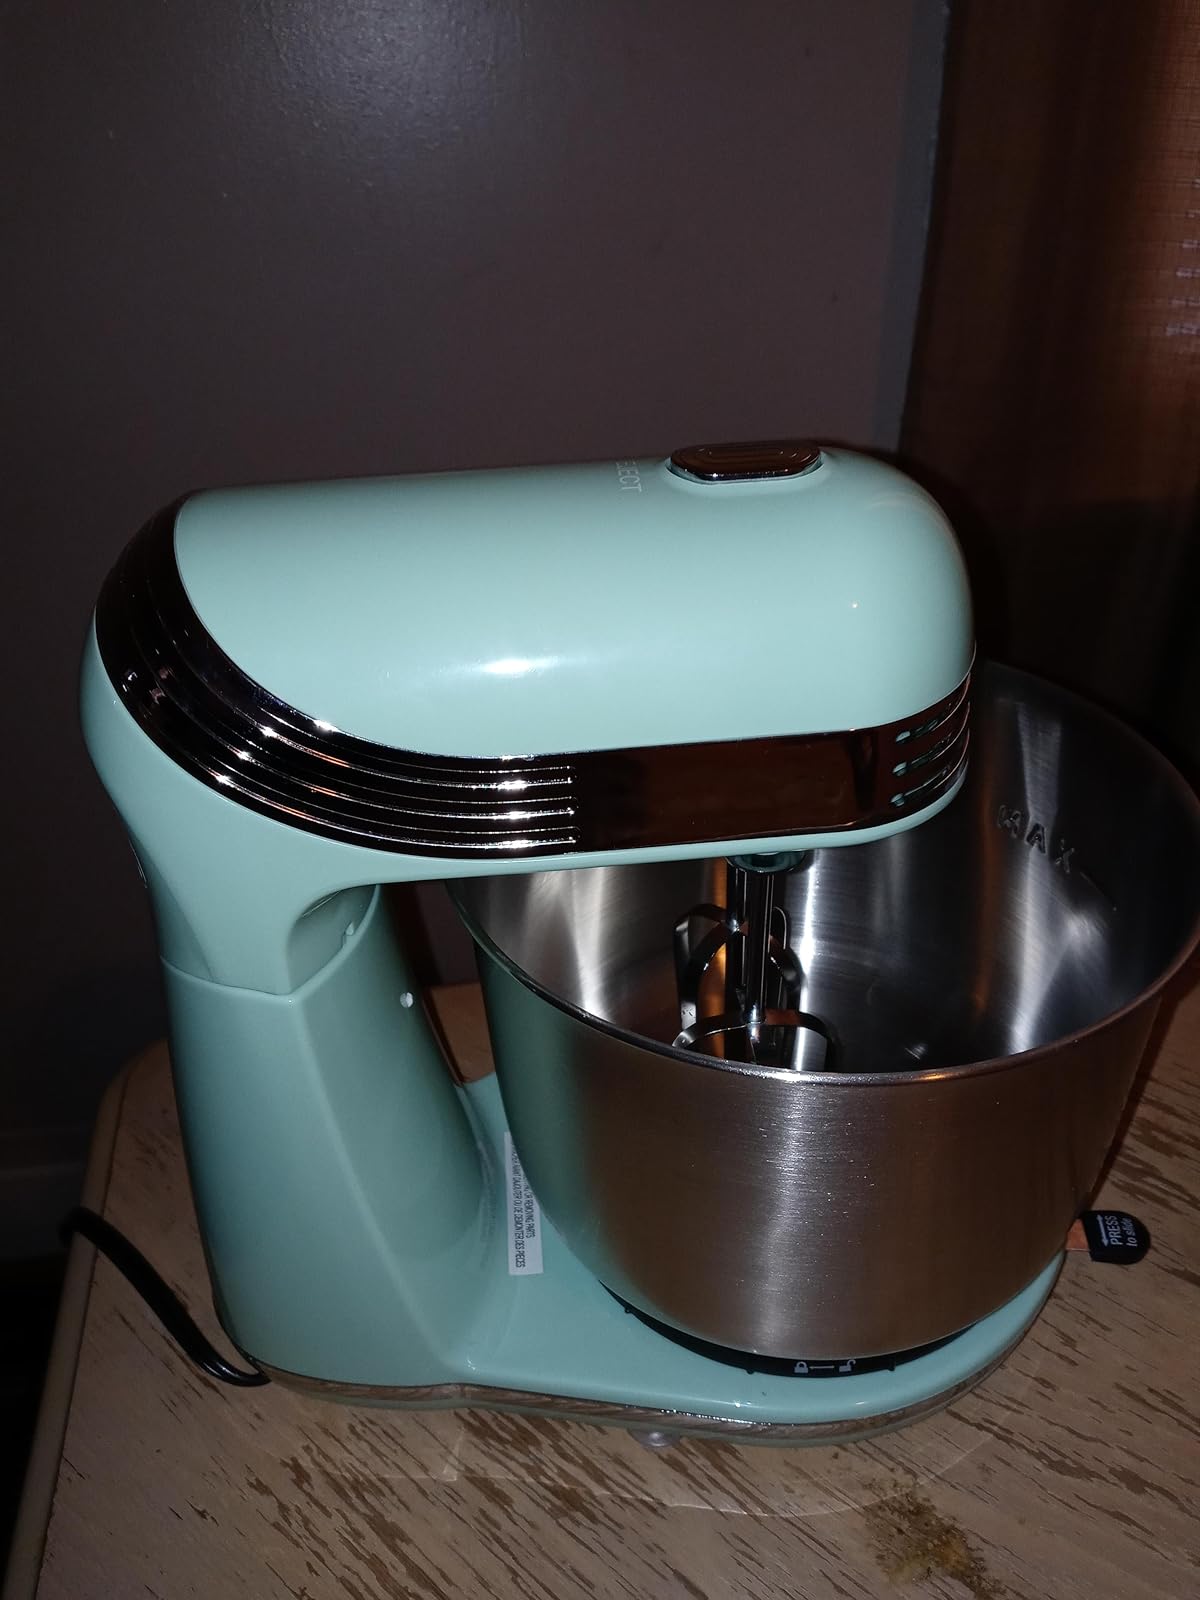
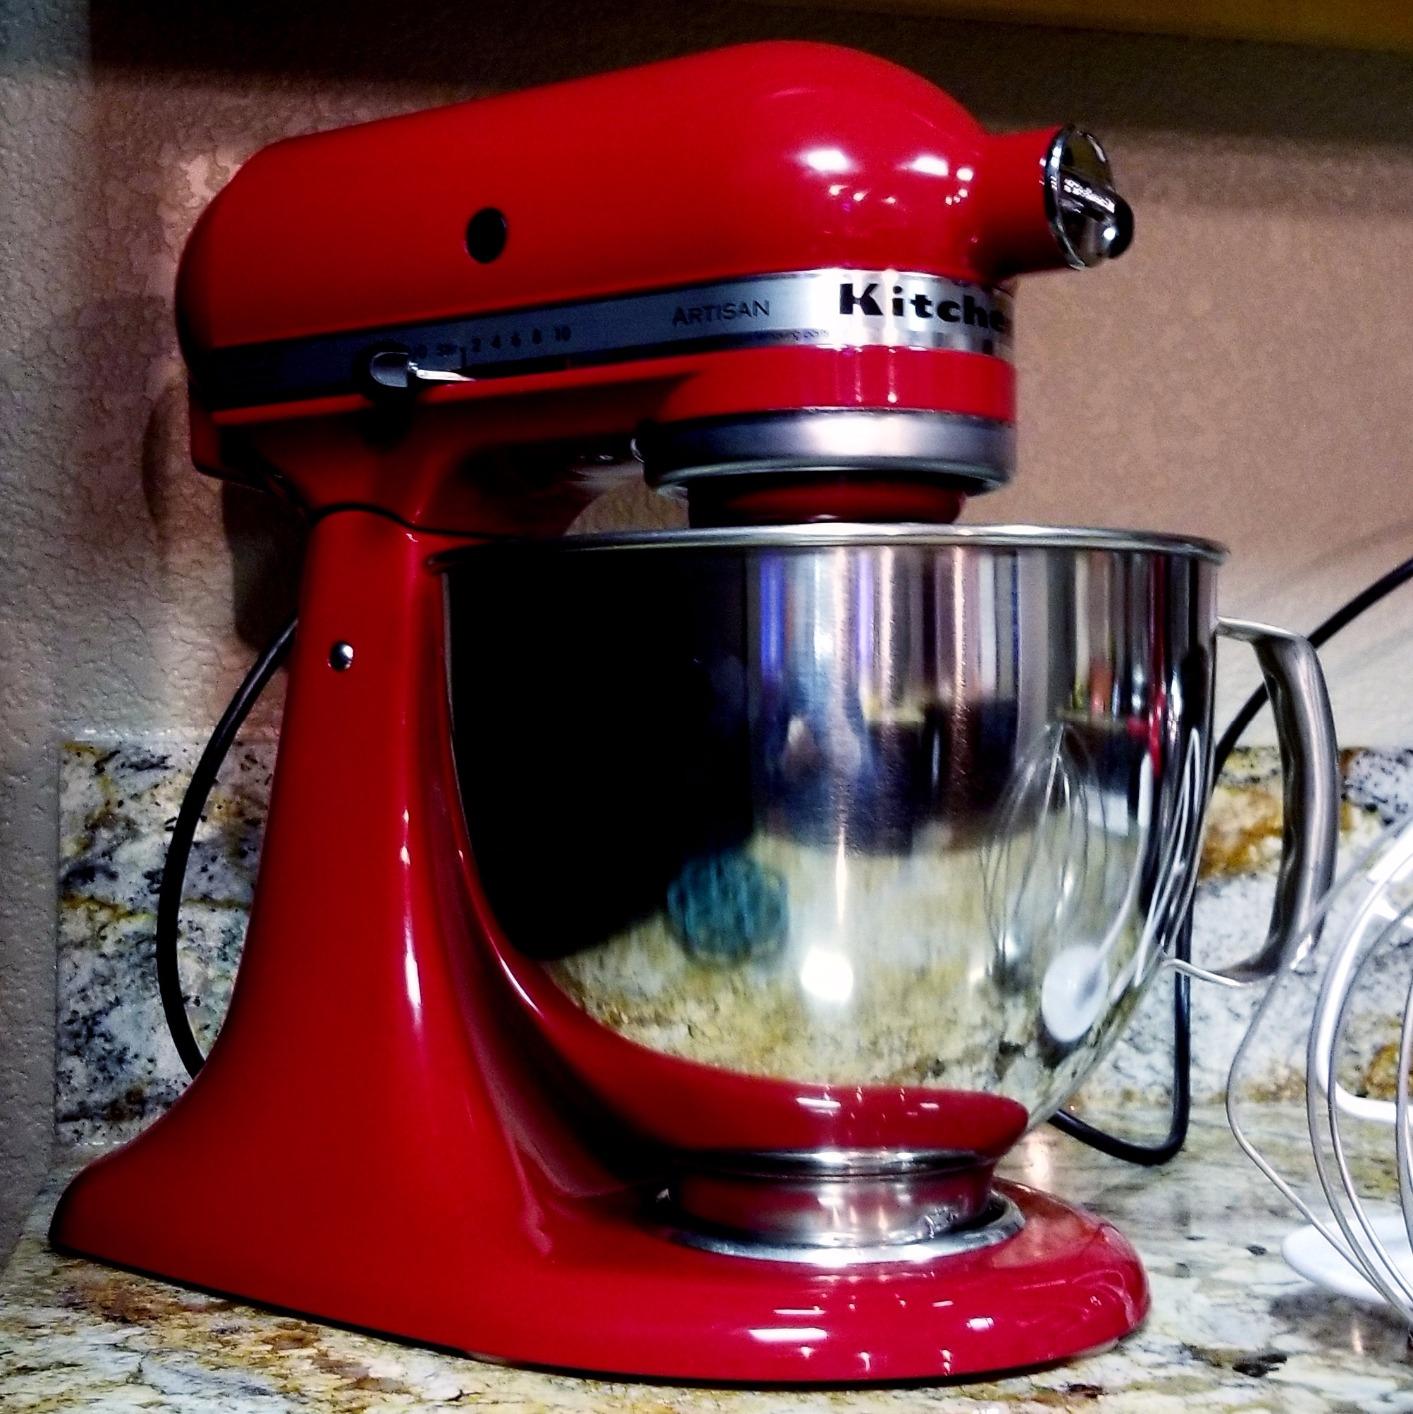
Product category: items_mixer
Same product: no